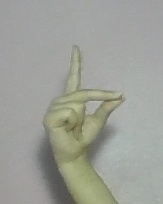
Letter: ta